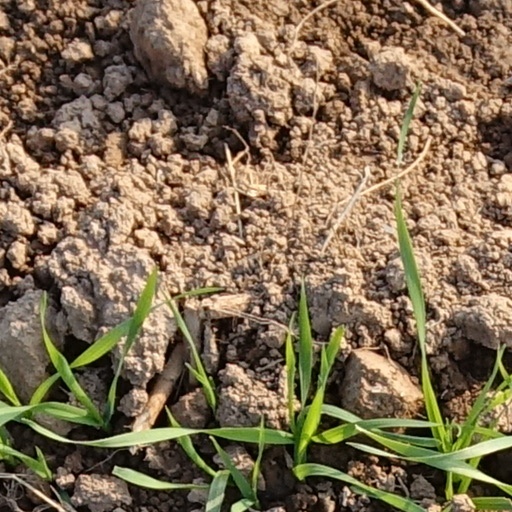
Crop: wheat